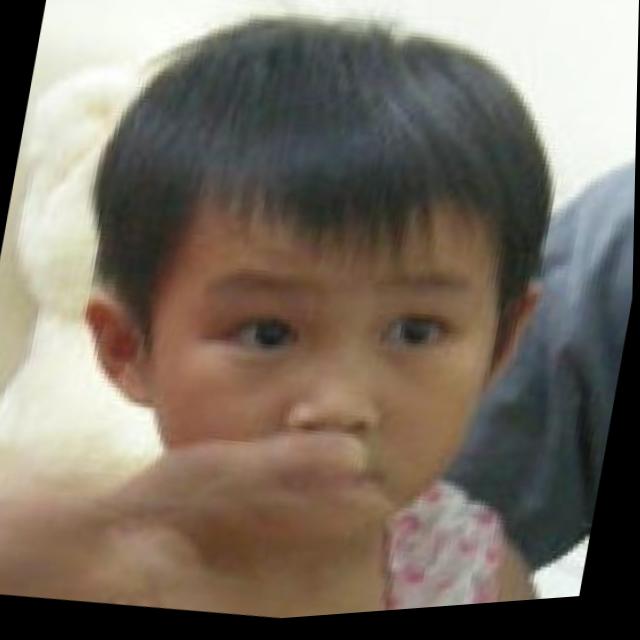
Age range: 0-12